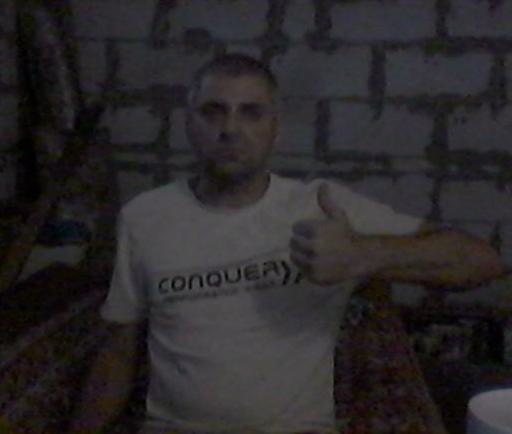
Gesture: like